CERN-MEDICIS

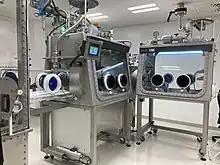
Glovebox at the nanolaboratory at MEDICIS

Once collected, the samples can be sent to hospitals and research facilities with the purpose of developing patient imaging and treatment, and therapy protocols.